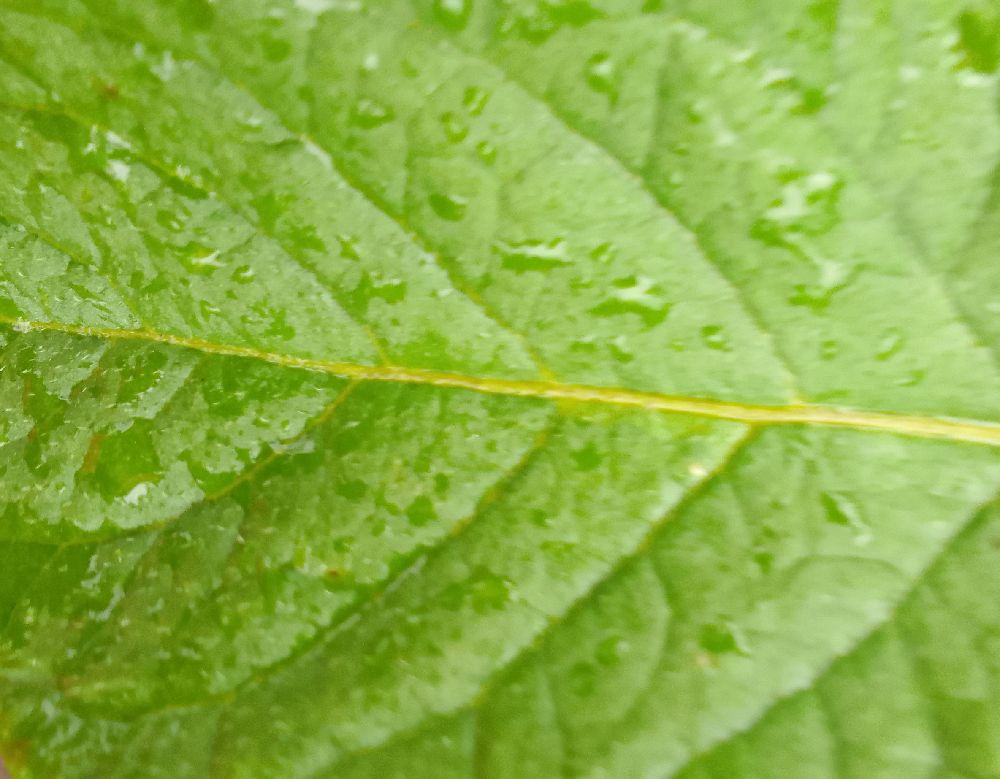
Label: Healthy